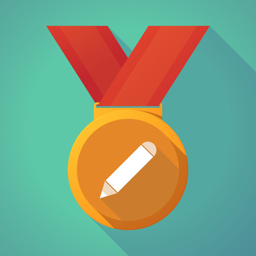
illustration of a long shadow gold award medal with a pencil